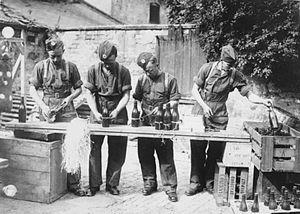
L'organisation défensive du Royaume-Uni durant la Seconde Guerre mondiale est la résultante de l'ensemble des mesures instaurées en Grande-Bretagne par le gouvernement de Winston Churchill — le « cabinet de guerre » — pour faire face à la menace d'une invasion militaire amphibie et aéroportée par les armées du Troisième Reich après la défaite alliée à l'issue de la bataille de France de mai-juin 1940 mais également pour faire face à la guerre aérienne menée par l'Allemagne nazie contre le Royaume-Uni jusqu'à la fin du conflit. Elle a entraîné une mobilisation des militaires et de la population civile de toutes les classes sociales sur une très grande échelle en réponse à la menace d'invasion par les forces armées allemandes en 1940 et 1941.